Describe the emotion expressed in this image:  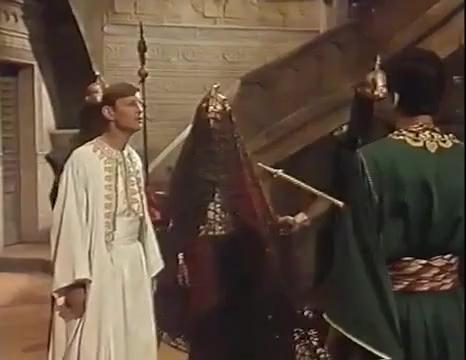
This person displays Suffering, valence and arousal with low intensity.